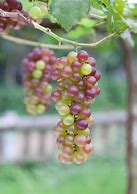
Label: Grapes